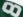
Number: 8